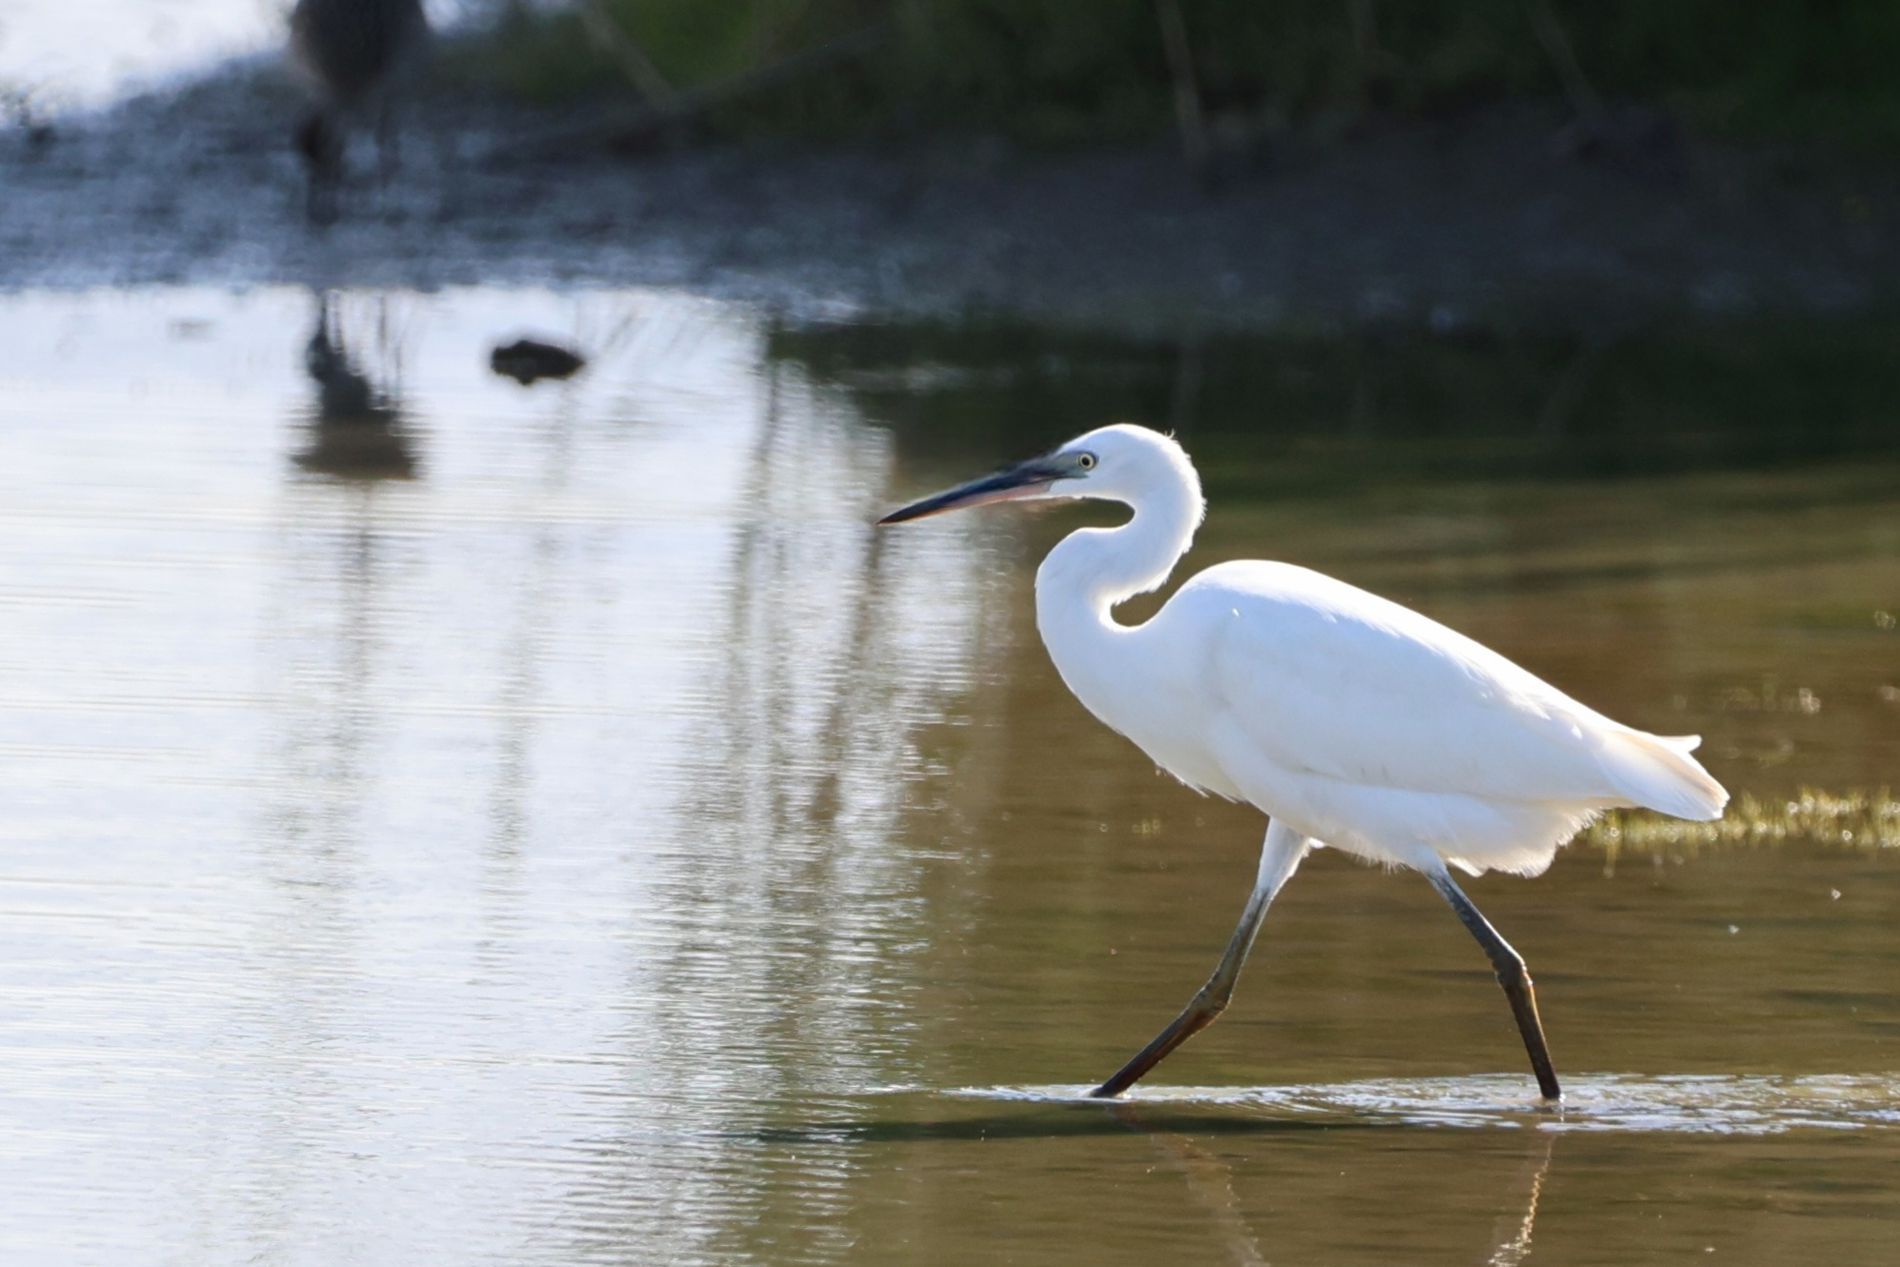
Nature Beauty
This picture shows a bird walking on a lake, with a blurred background that includes the edge of an island and a large lake.
A medium shot of a bird walking through a lake in natural, sunny daylight, with a blurred background that includes an island and a large lake reflecting the beauty of the natural environment. The contrast between the dark tones and the white highlights the bird and adds a sense of calmness. The overall mood is soft and pretty.
Labels: Animal, Bird, Waterfowl, Heron, Egret, Crane Bird, Stork, Island, Lake, Sky
Camera: Canon Canon EOS R8
Aperture: F6.3
Exposure: 1/1250 sec
ISO: 640
Focal length: 600.0 mm